Marina Punat

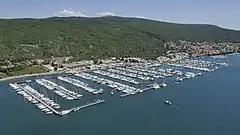
Aerial view

Marina Punat is the first Croatian marina to own the ISO 14001 certificate for environmental maintenance and ISO 9001 for quality management.